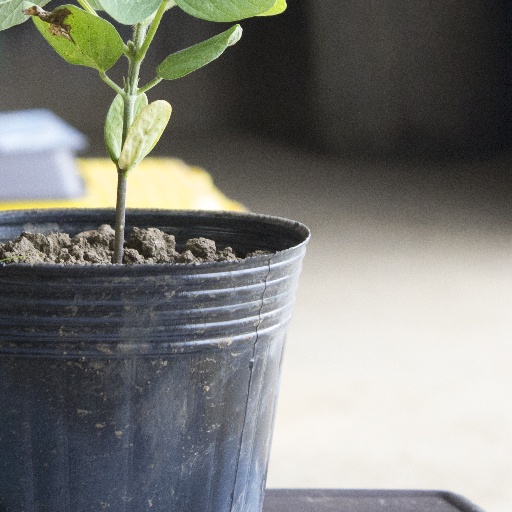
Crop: soybean